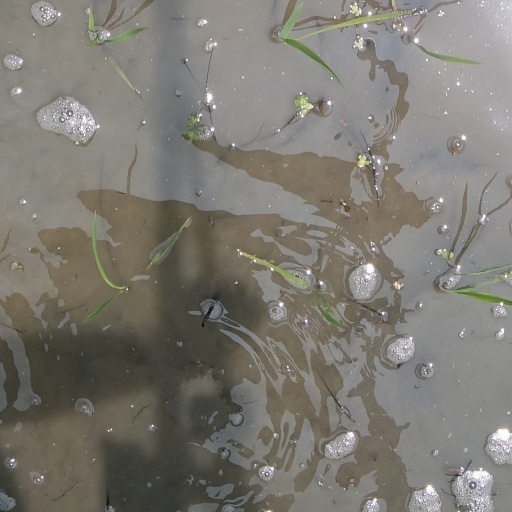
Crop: rice